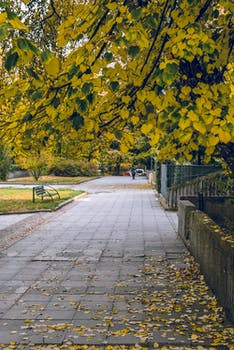
Label: No Watermark